Glee season 2

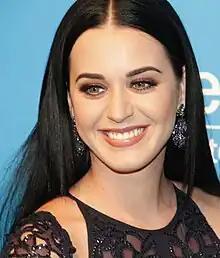
Darren Criss's rendition of "Teenage Dream" by Katy Perry ("pictured") attained the highest first-day and first-week sales of any "Glee" song to date.

The extended play (EP) "" was released mid-October 2010 to accompany the fifth episode. "", featuring winter holiday-themed songs, was released on November 9, 2010, and "", featuring recordings from the first half of the season, was released at the end of that month. An additional EP tied to the Super Bowl episode, when it was initially planned to also be a tribute episode, was dropped when the tribute idea was; "", which featured recordings from that Super Bowl episode through the Regionals competition episode, was released on March 8, 2011. Another soundtrack album, released on April 19, 2011, features the Dalton Academy Warblers: "". The final CD accompanying the season, "", was released on May 23, 2011.